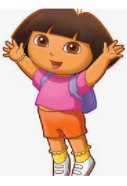
Portrait style: Cartoon Portrait